District Grocery Stores

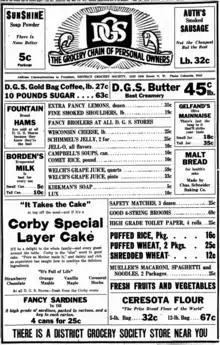
DGS ad in the "Washington Times", June 13, 1922 - Second logo and motto

The District Grocery Society started in 1921 with 20 members. Meeting in Mike Hornstein's store, these store owners organized a cooperative organization to stop declining sales and avoid closure of their stores. The cooperative was originally named District Grocery Society, as visible in its early advertisements. In 1928, the name was changed to District Grocery Stores while retaining the same initials, D.G.S.